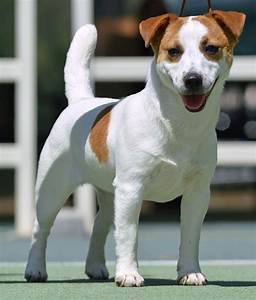
Label: cane